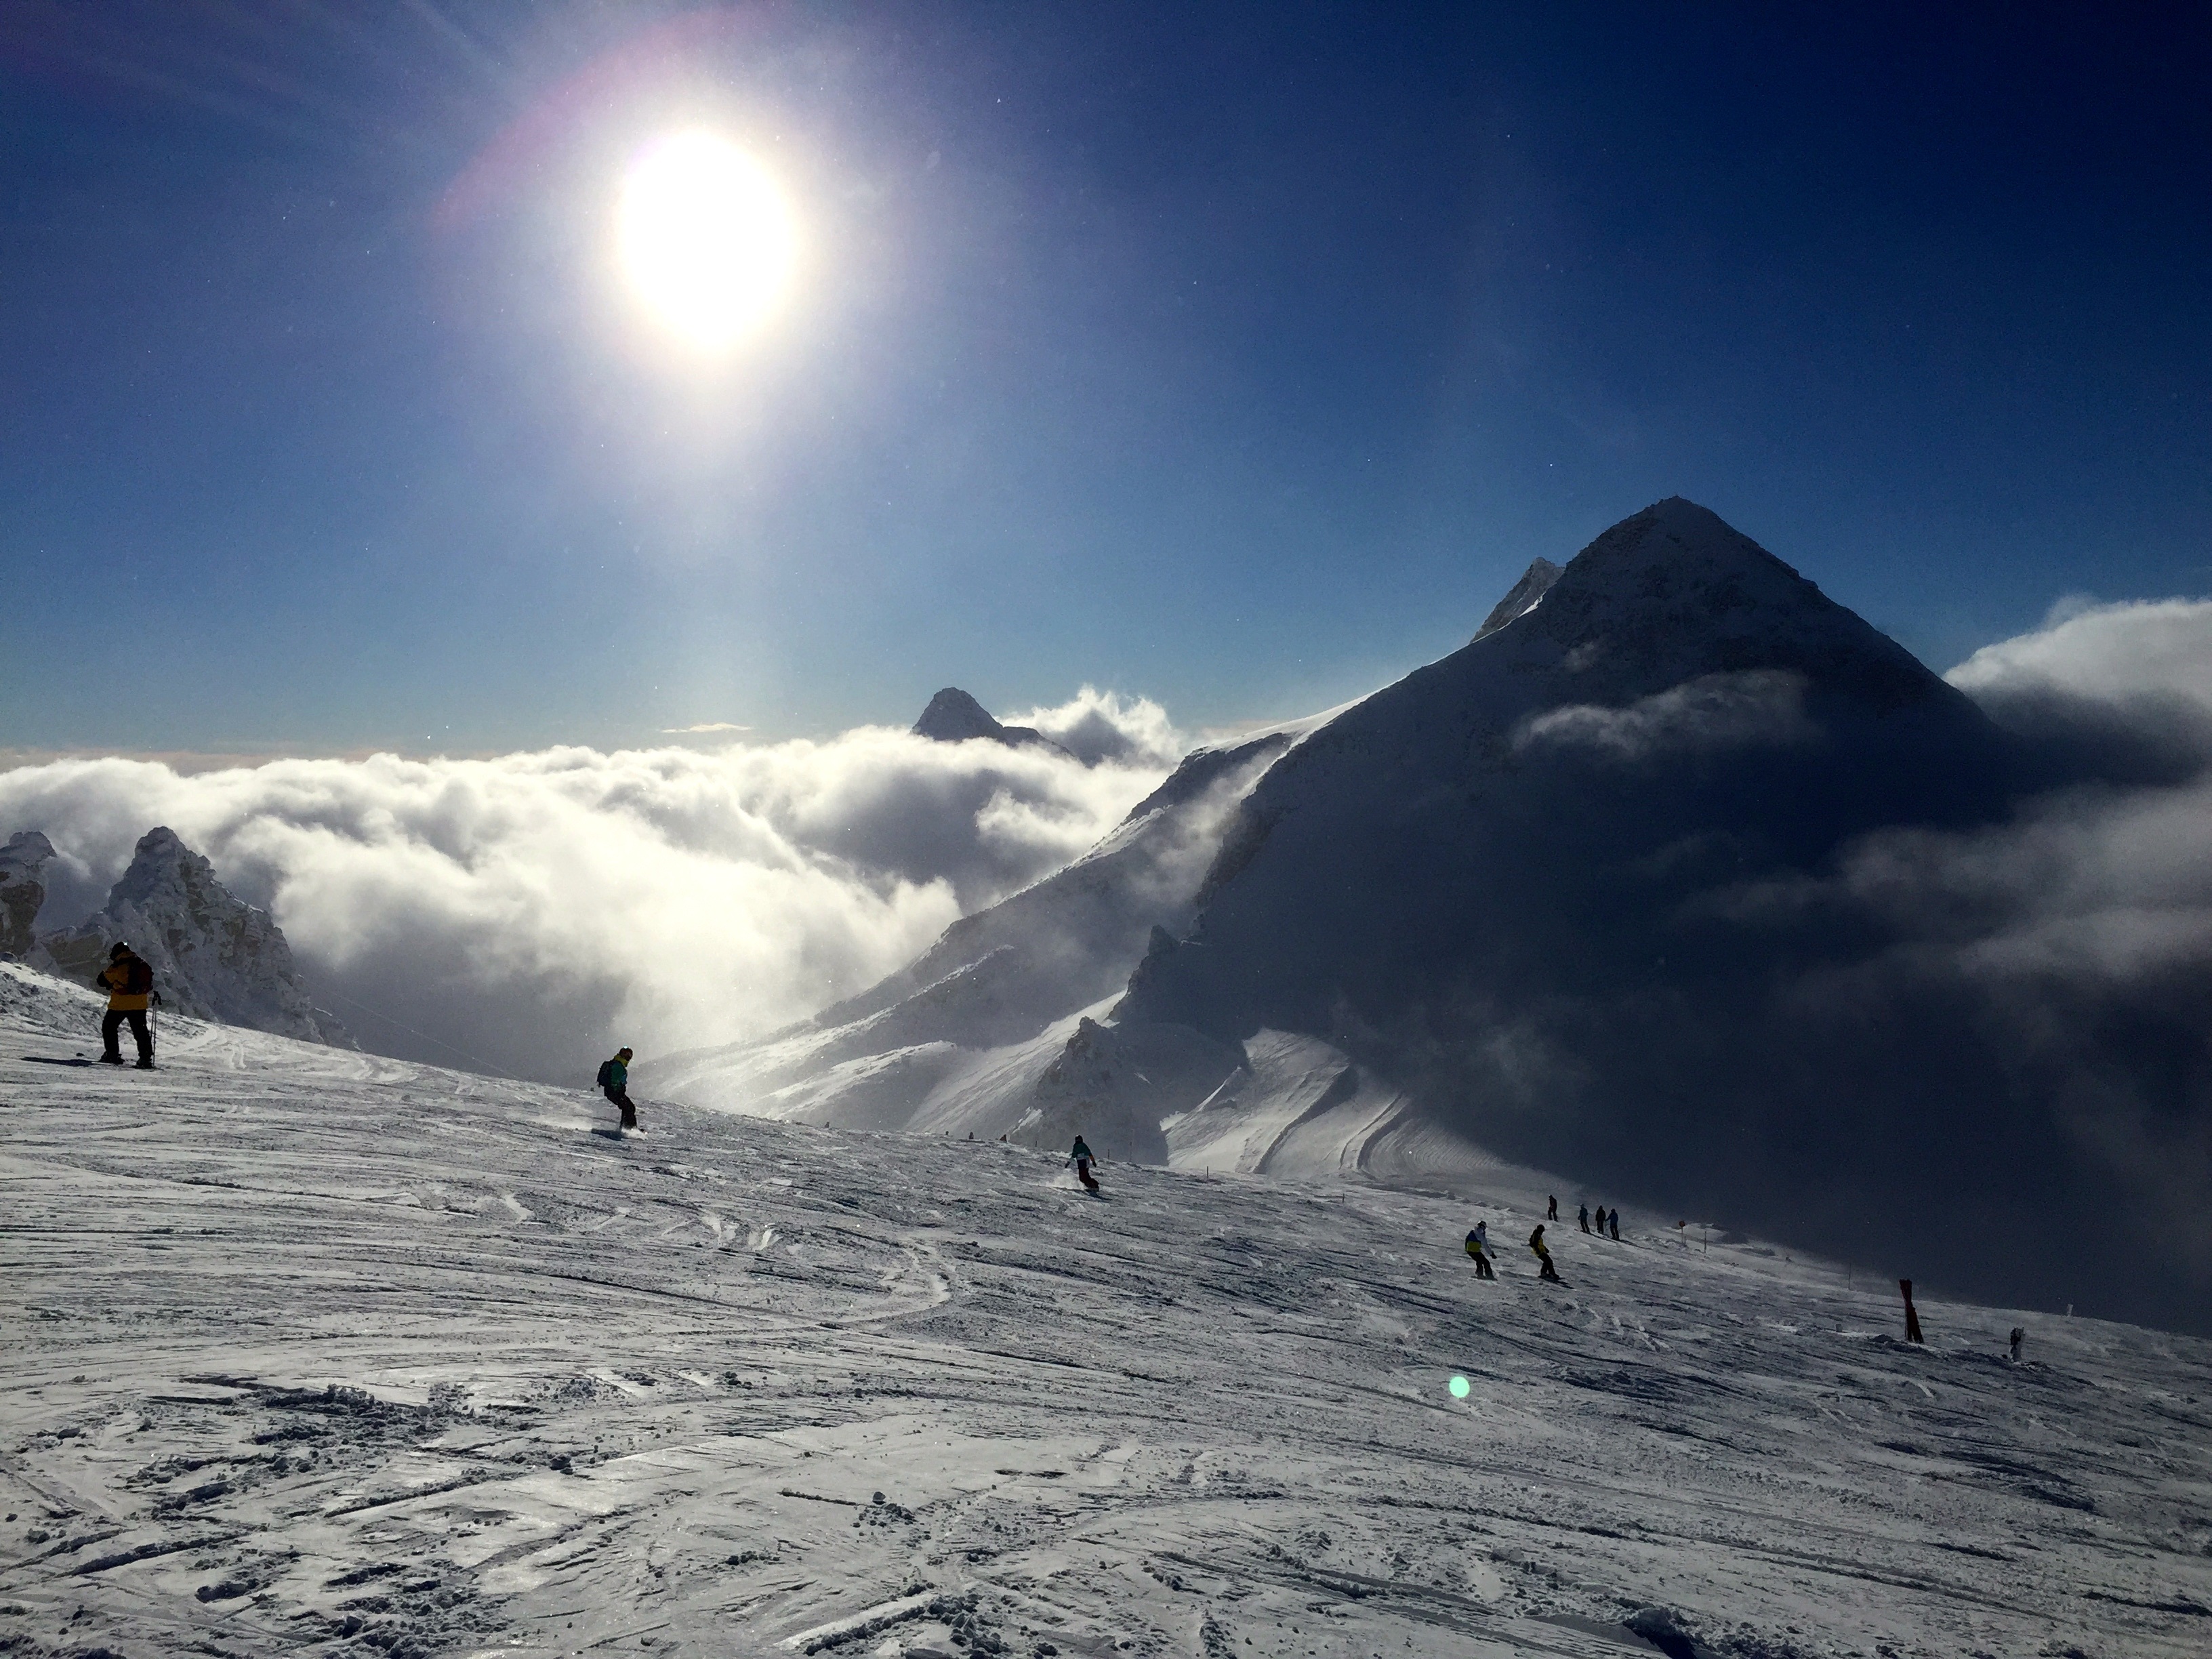
mountain, snow, winter, cloud, mountain range, weather, arctic, skiing, ridge, summit, mountaineering, winter sport, sports, alps, plateau, winter dream, wintry, piste, winter forest, ski touring, ski mountaineering, ski equipment, mountainous landforms, geological phenomenon